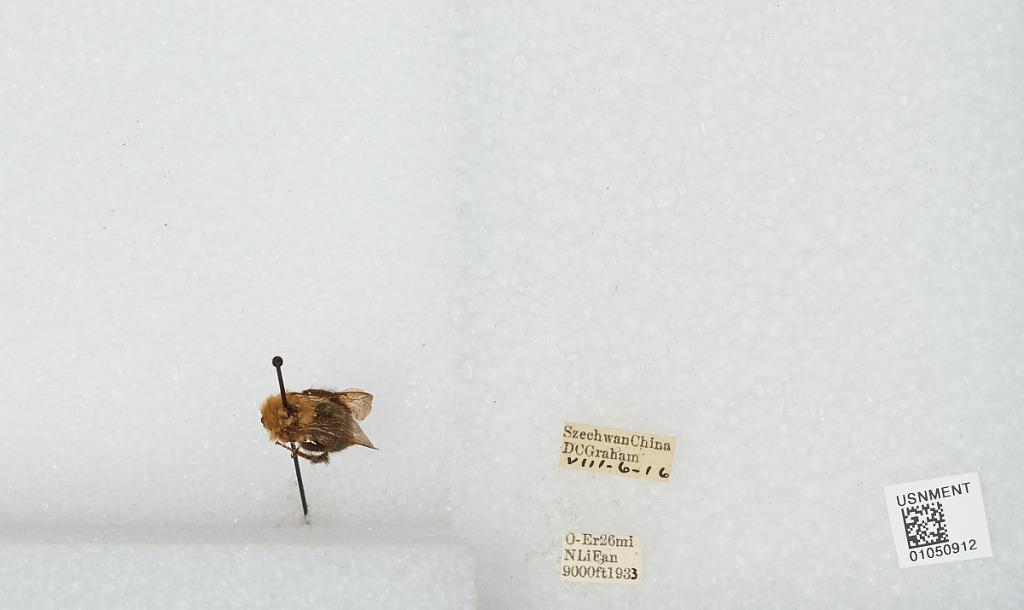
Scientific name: Bombus sp.
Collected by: D. Graham
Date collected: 1916-8-6
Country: China
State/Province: Sichuan
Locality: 0-Er 26 miles North of Li Fan